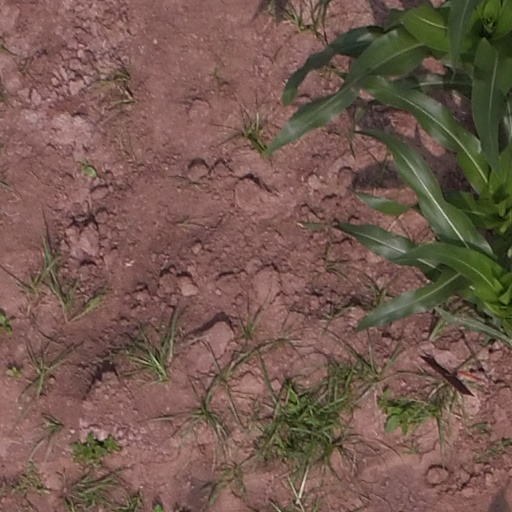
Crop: maize; corn